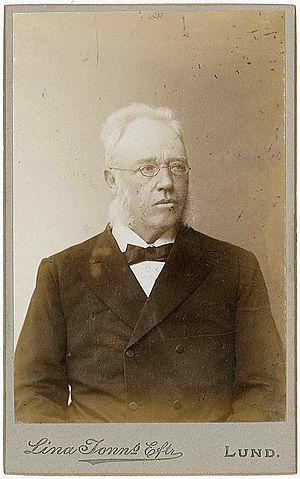
Fredrik Wilhelm Christian Areschoug est un botaniste suédois.